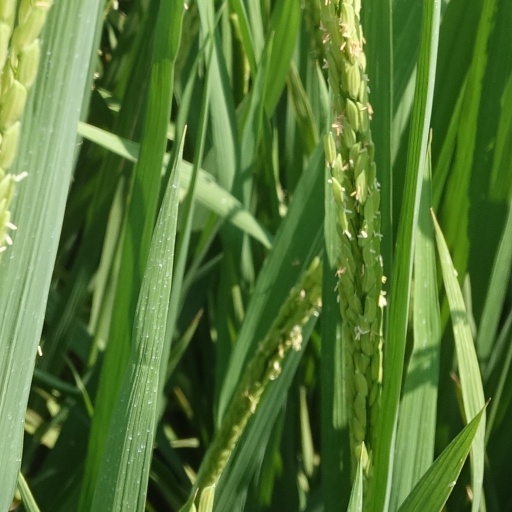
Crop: rice